Alberto Lysy

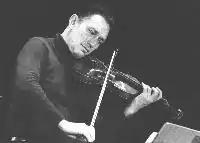
Alberto Lysy

Alberto Lysy (February 11, 1935 – December 30, 2009) was a prestigious Argentine violinist and conductor of Ukrainian ancestry.